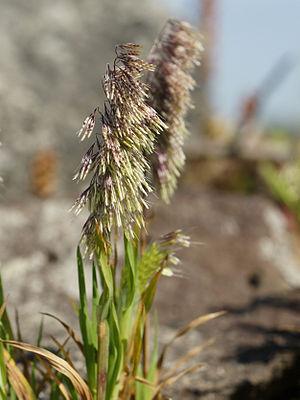
Pied de lamarkie dorée. Photo prise en Sardaigne (Italie).